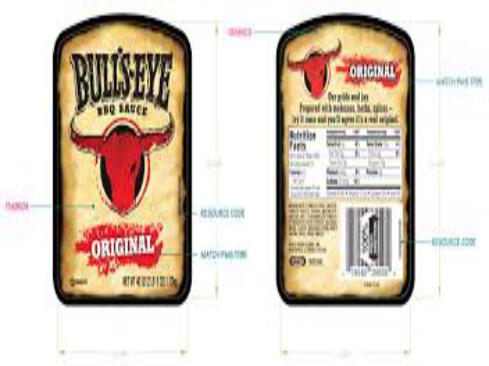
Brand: Bulls-Eye Barbecue
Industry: Food